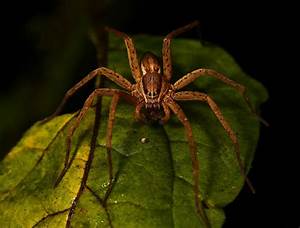
Label: spider